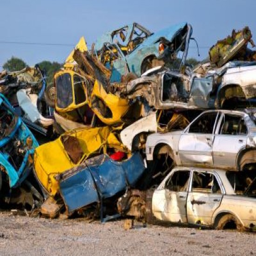
things to look for in a scrap metal merchant